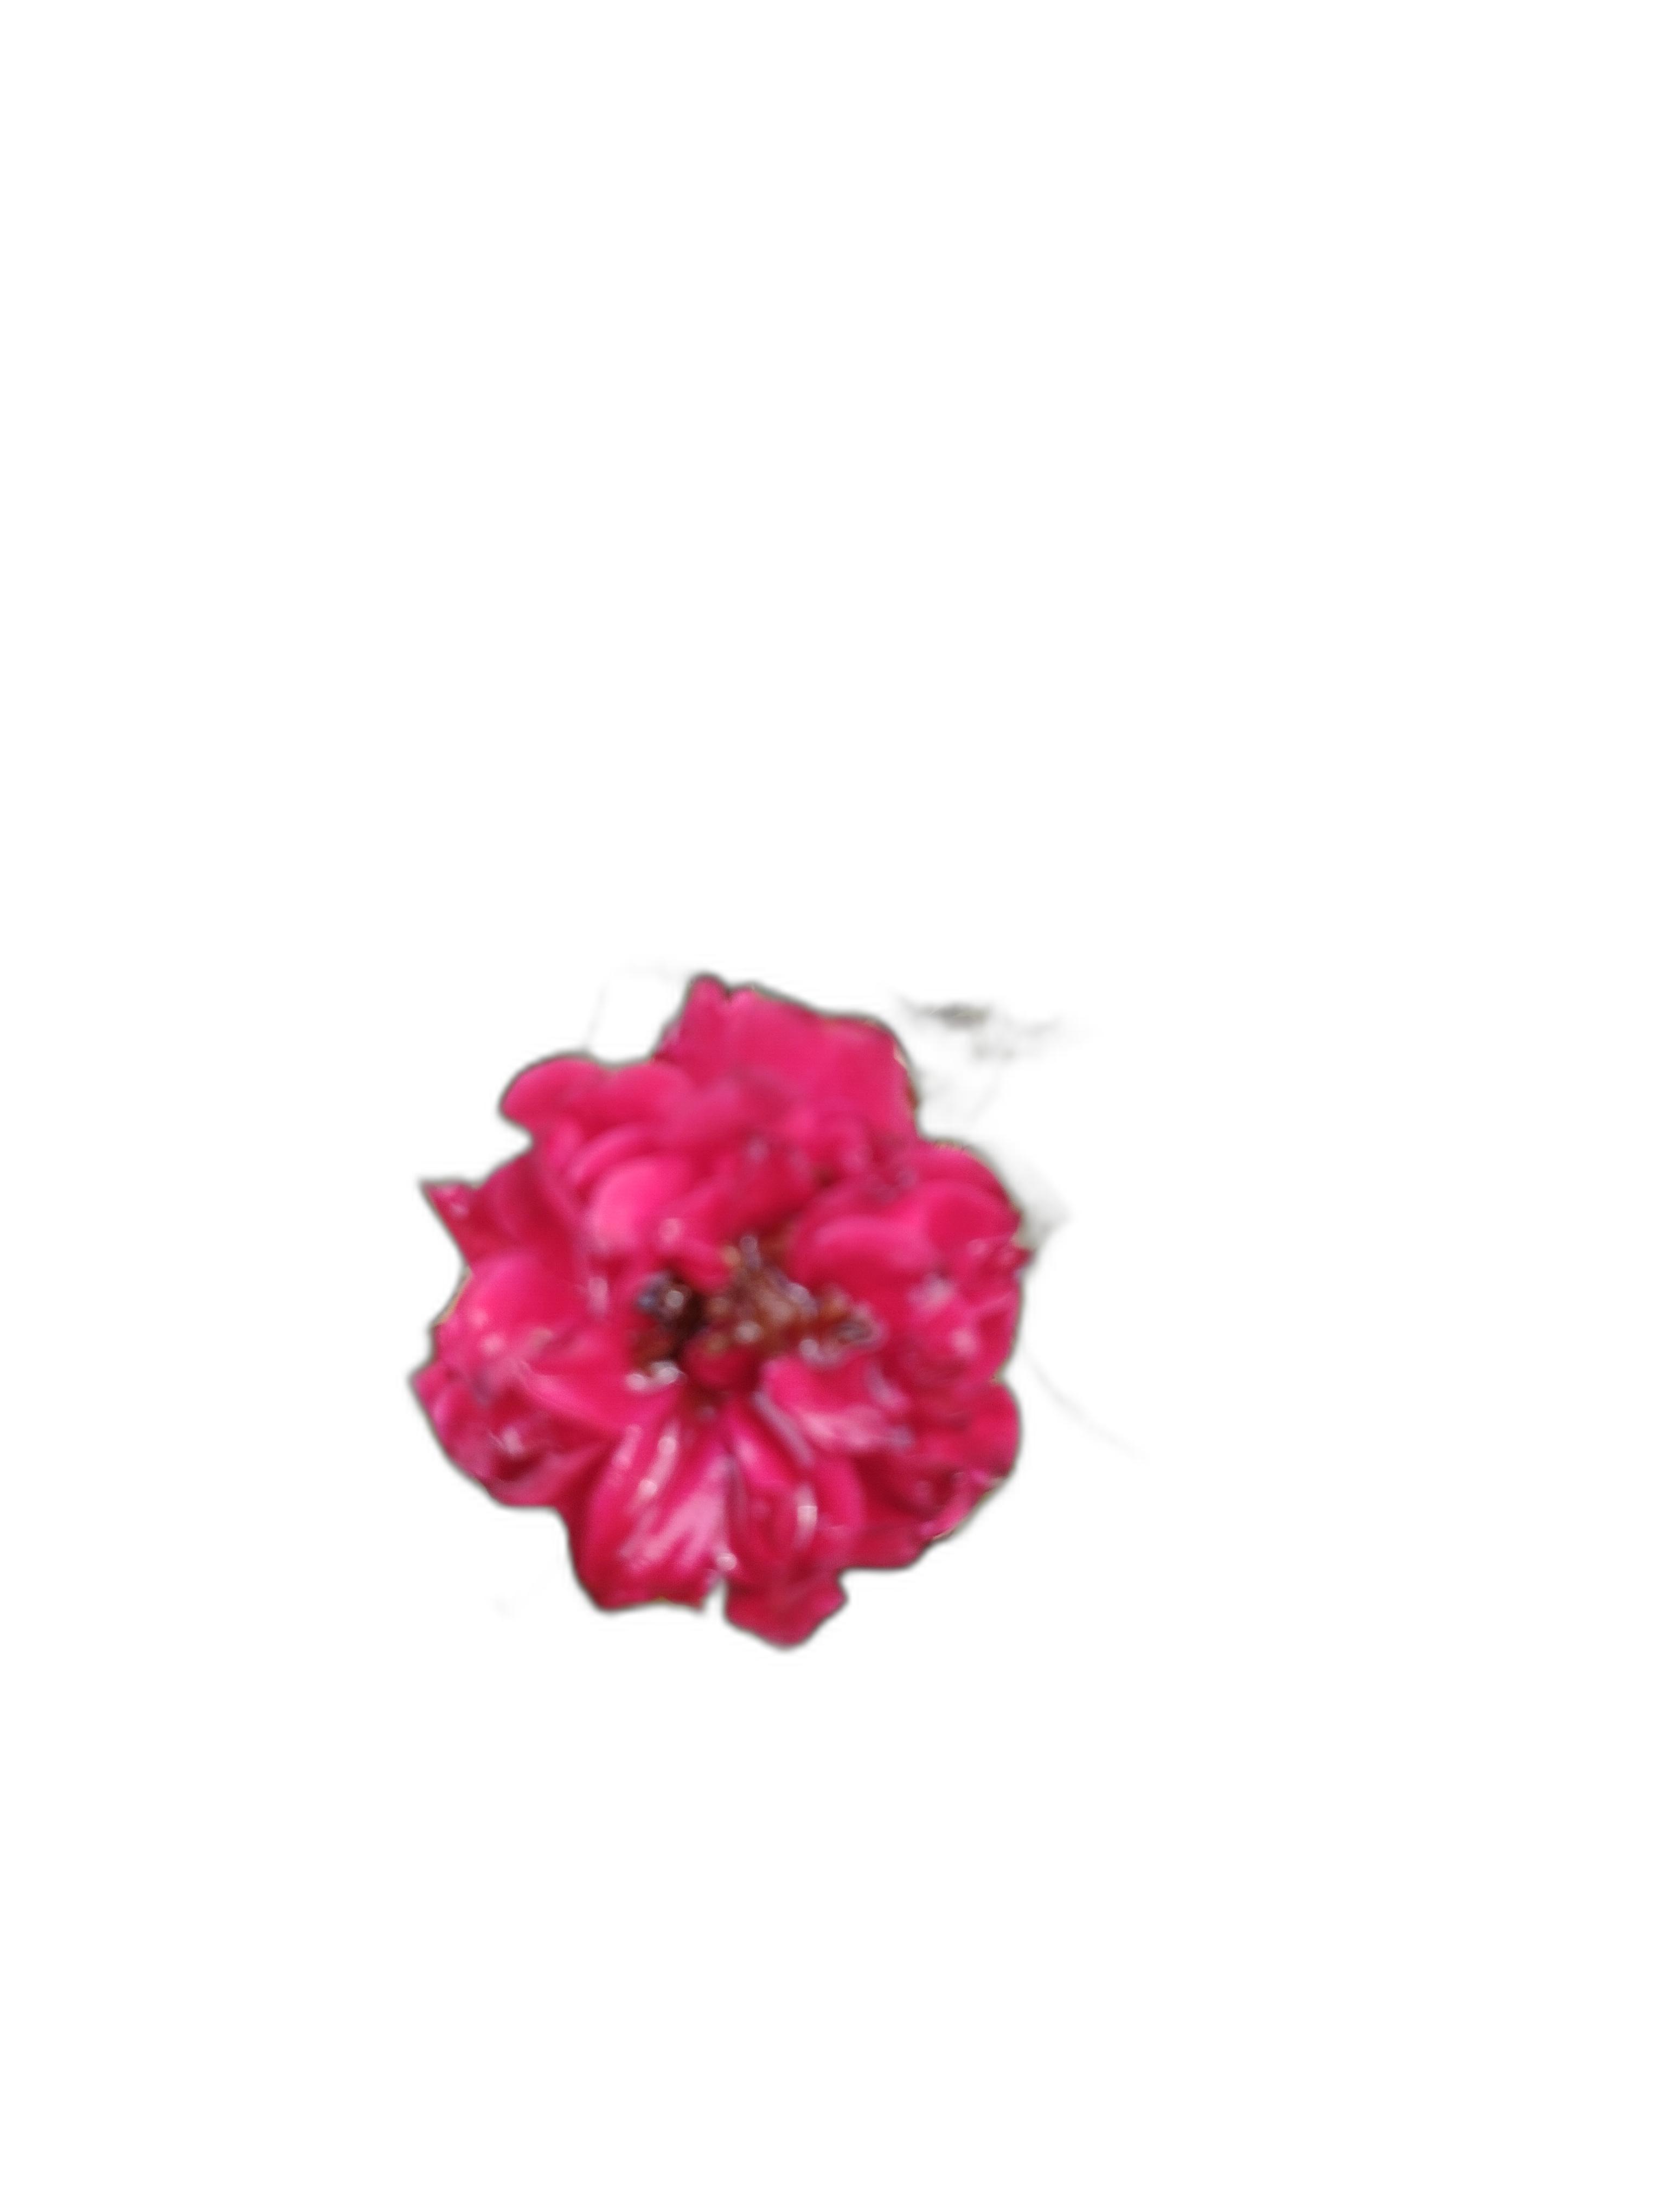
Label: Rose